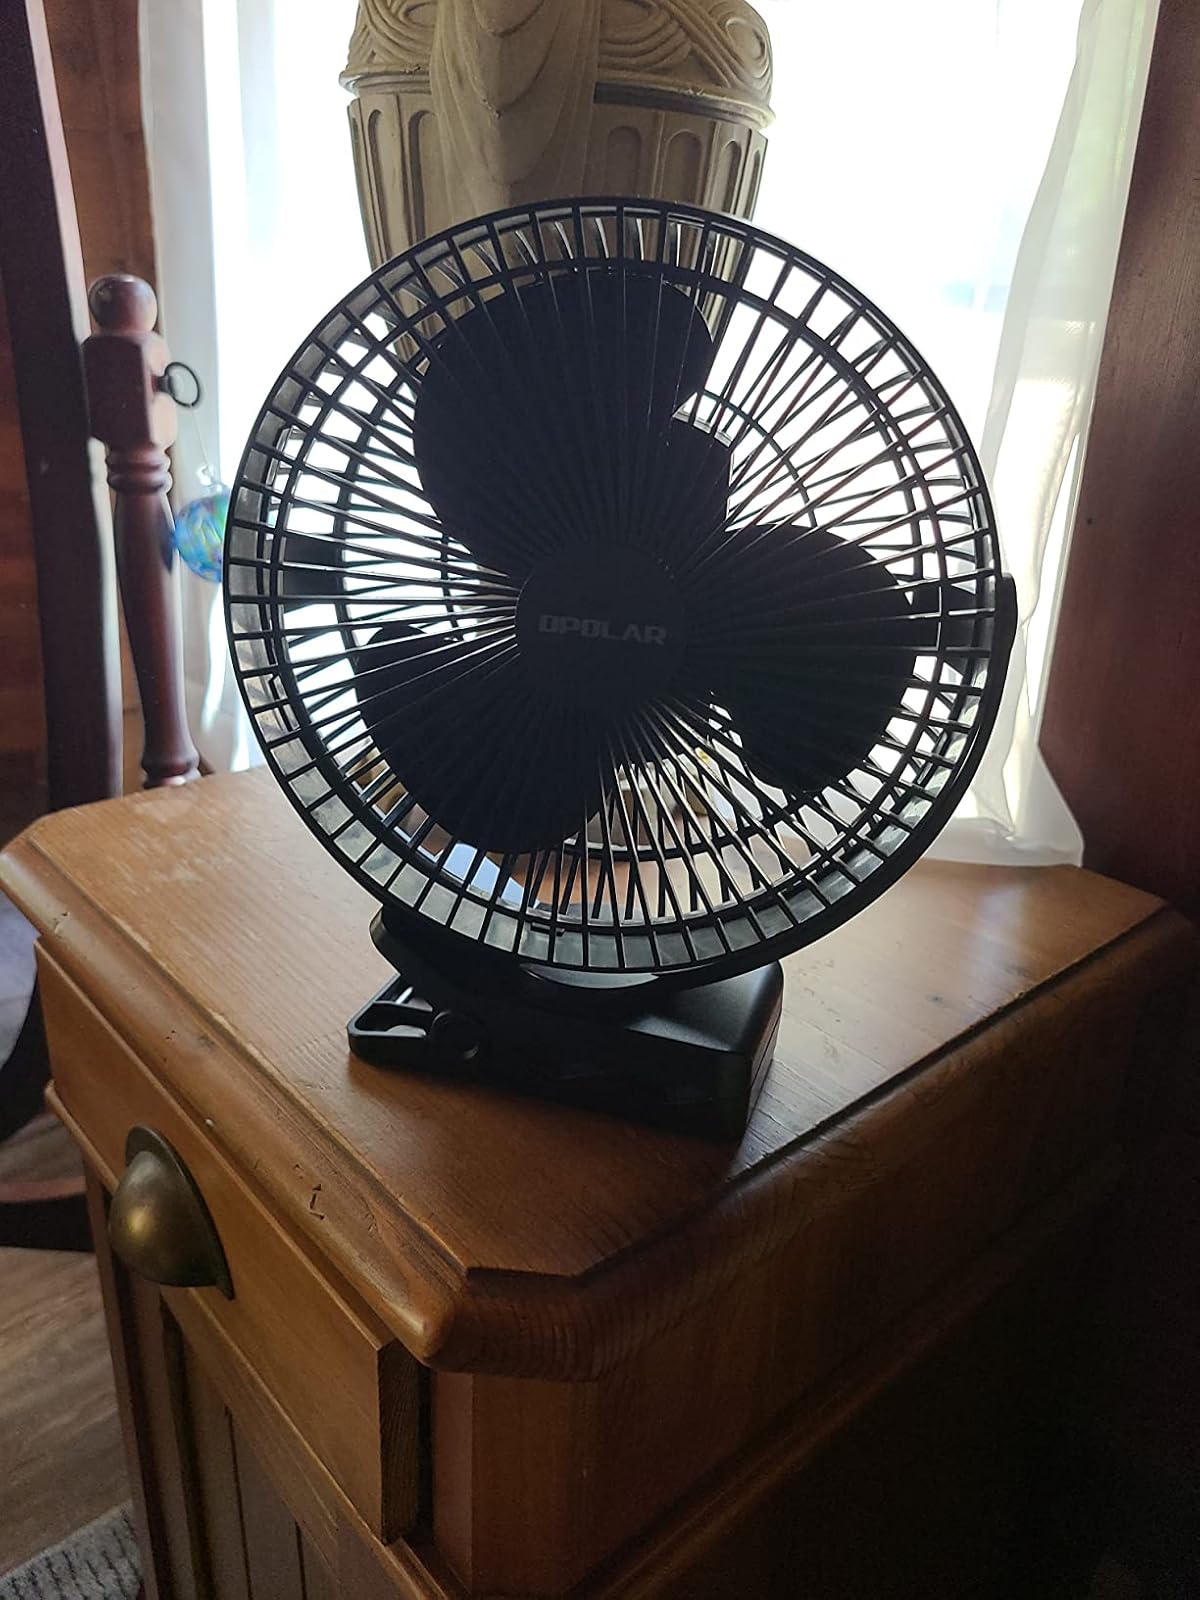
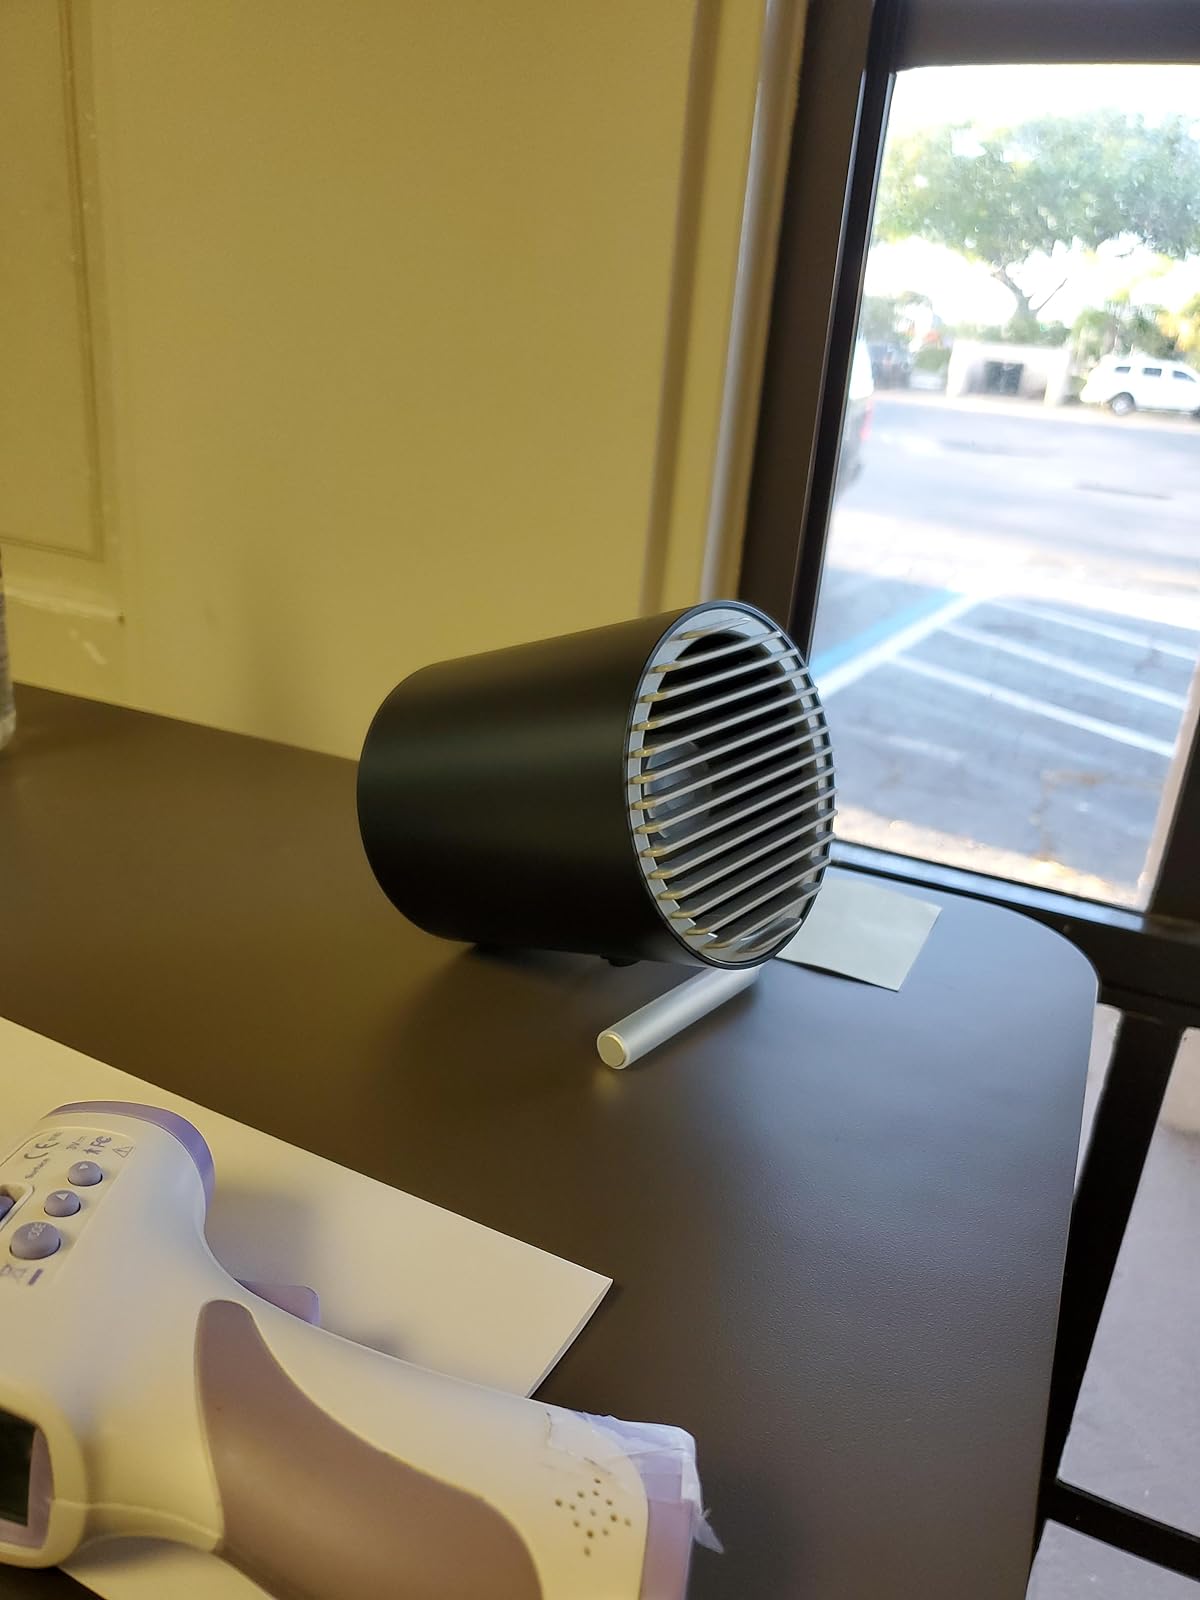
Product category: fan
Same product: no